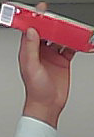
Product: colgate_toothpaste